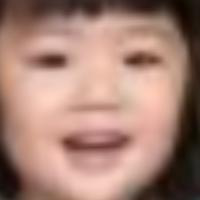
Age group: age 01-10